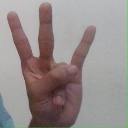
अक्षर: क्ष